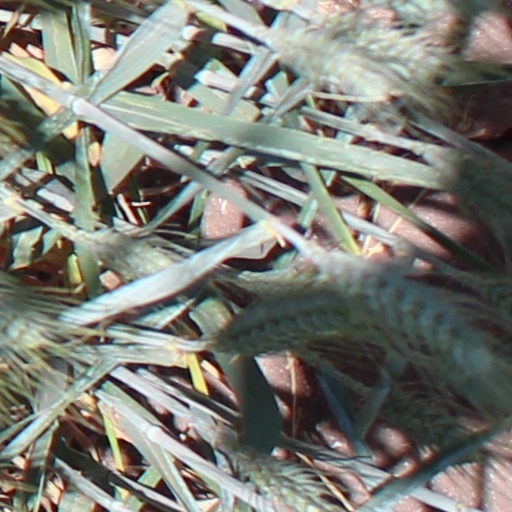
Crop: wheat